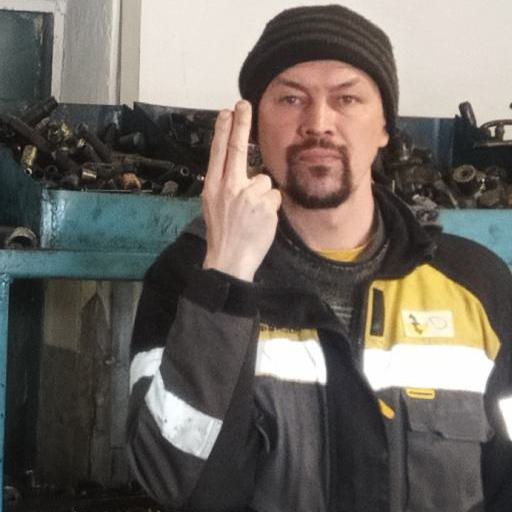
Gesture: two_up_inverted